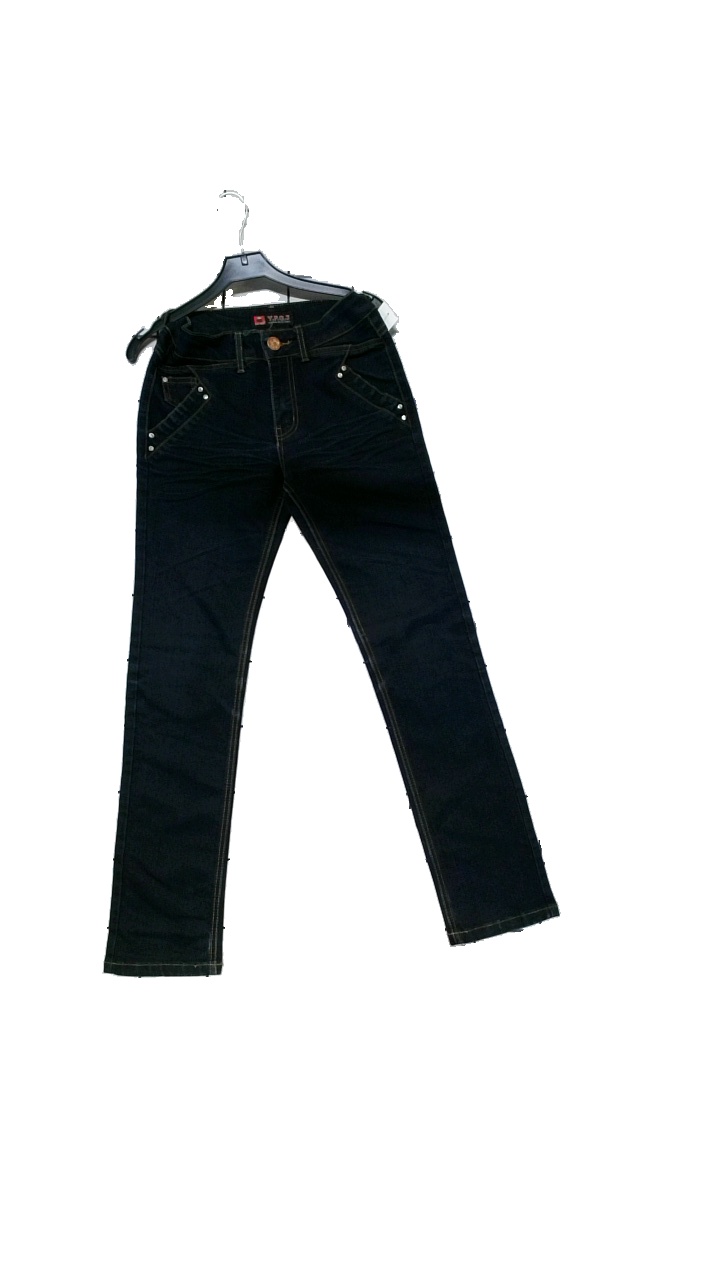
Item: Jeans (Unisex)
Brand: Y.p.g.j
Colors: Blue, Black
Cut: Regular, Tight
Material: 97% cotton, 3% elastane
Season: All
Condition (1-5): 4
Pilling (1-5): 5
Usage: Reuse
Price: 50-100